Flag of Italy

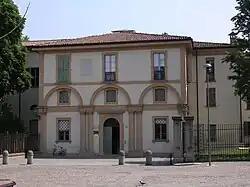
The Civic Museum of the Risorgimento in Bologna

Other exhibition spaces that also host historical tricolour flags in Rome include, the Historical Museum of the Carabinieri, the Historical Museum of the Bersaglieri, the Historical Museum of the Infantry, the Historical Museum of the Sardinian Grenadiers, the Historical Museum of the Military engineering, the Historical Museum of the Guardia di Finanza and the Historical Museum of Military Motorization.